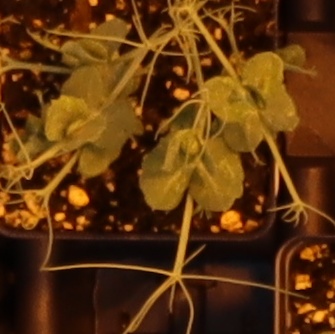
Label: Field Pea